Kii-Ichigi Station

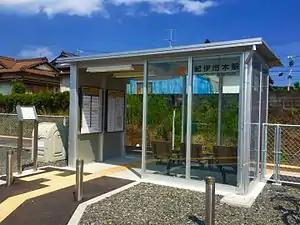
Kii-Ichigi Station

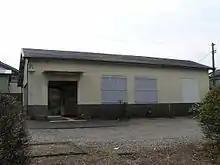
The former station building

Kii-Ichigi Station is served by the Kisei Main Line, and is located from the terminus of the line at Kameyama Station.